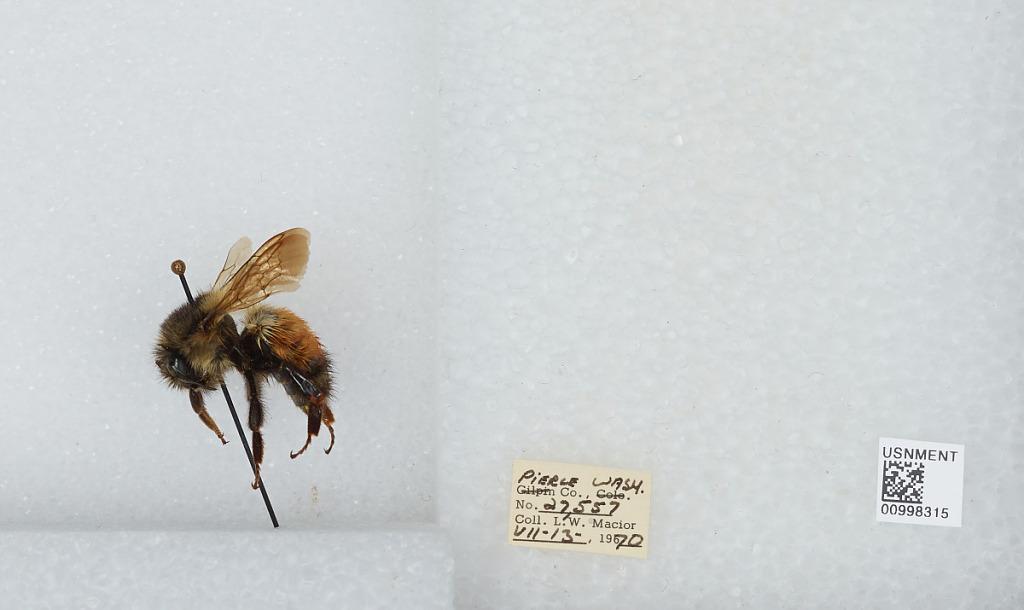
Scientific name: Bombus (Pyrobombus) melanopygus Nylander
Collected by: L. Macior
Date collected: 1970-7-13
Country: United States
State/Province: Washington
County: Pierce
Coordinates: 47.05, -122.12